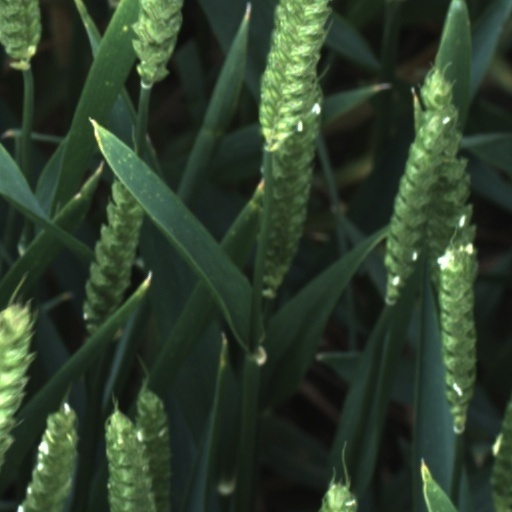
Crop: wheat